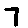
Label: 7